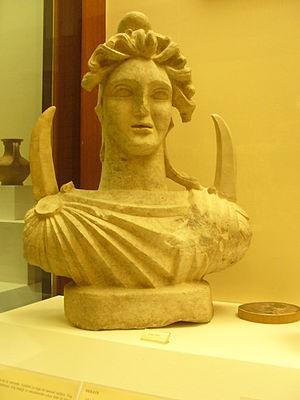
Men, appelé aussi Mensis est un dieu célébré notamment à Antioche de Pisidie en tant que protecteur des pauvres.